United Nations Security Council Resolution 607

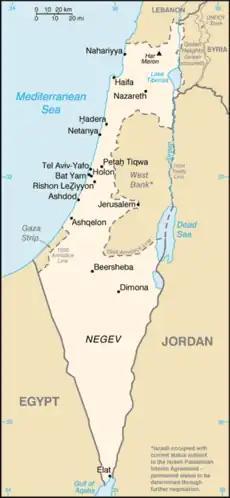
Israel and the occupied territories

United Nations Security Council resolution 607, adopted unanimously on 5 January 1988, after recalling Resolution 605 (1987) and being informed of the decision of Israel to continue deportations of Palestinians in the occupied territories, the council reaffirmed the applicability of the Fourth Geneva Convention referring to the protection of civilians in times of war.